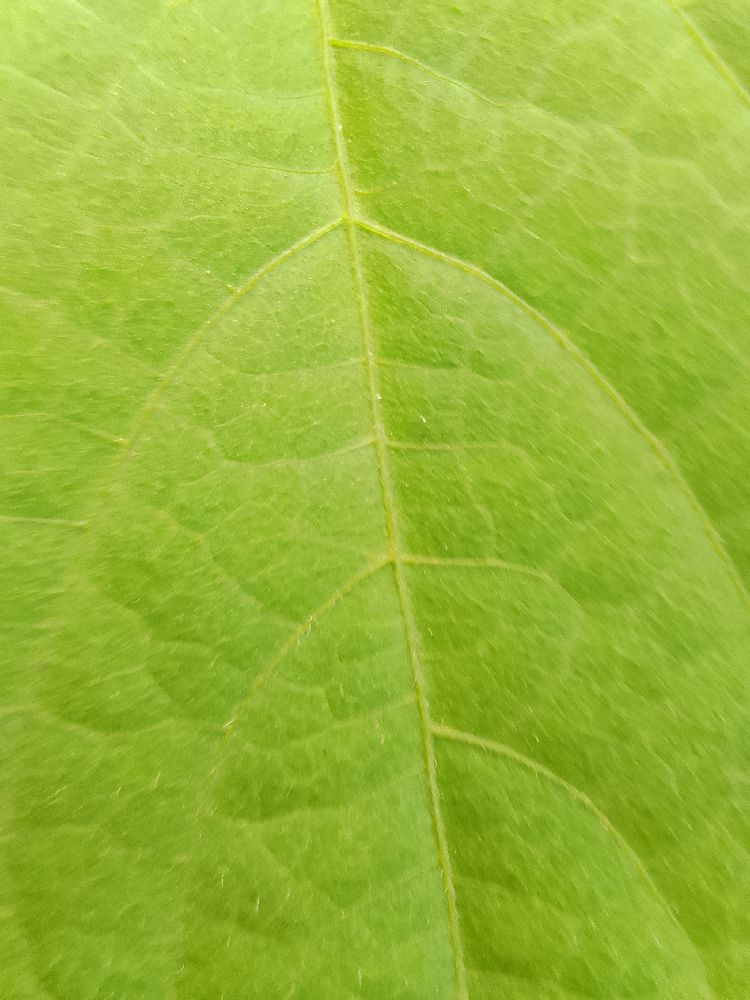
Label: healthy